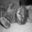
Label: cat